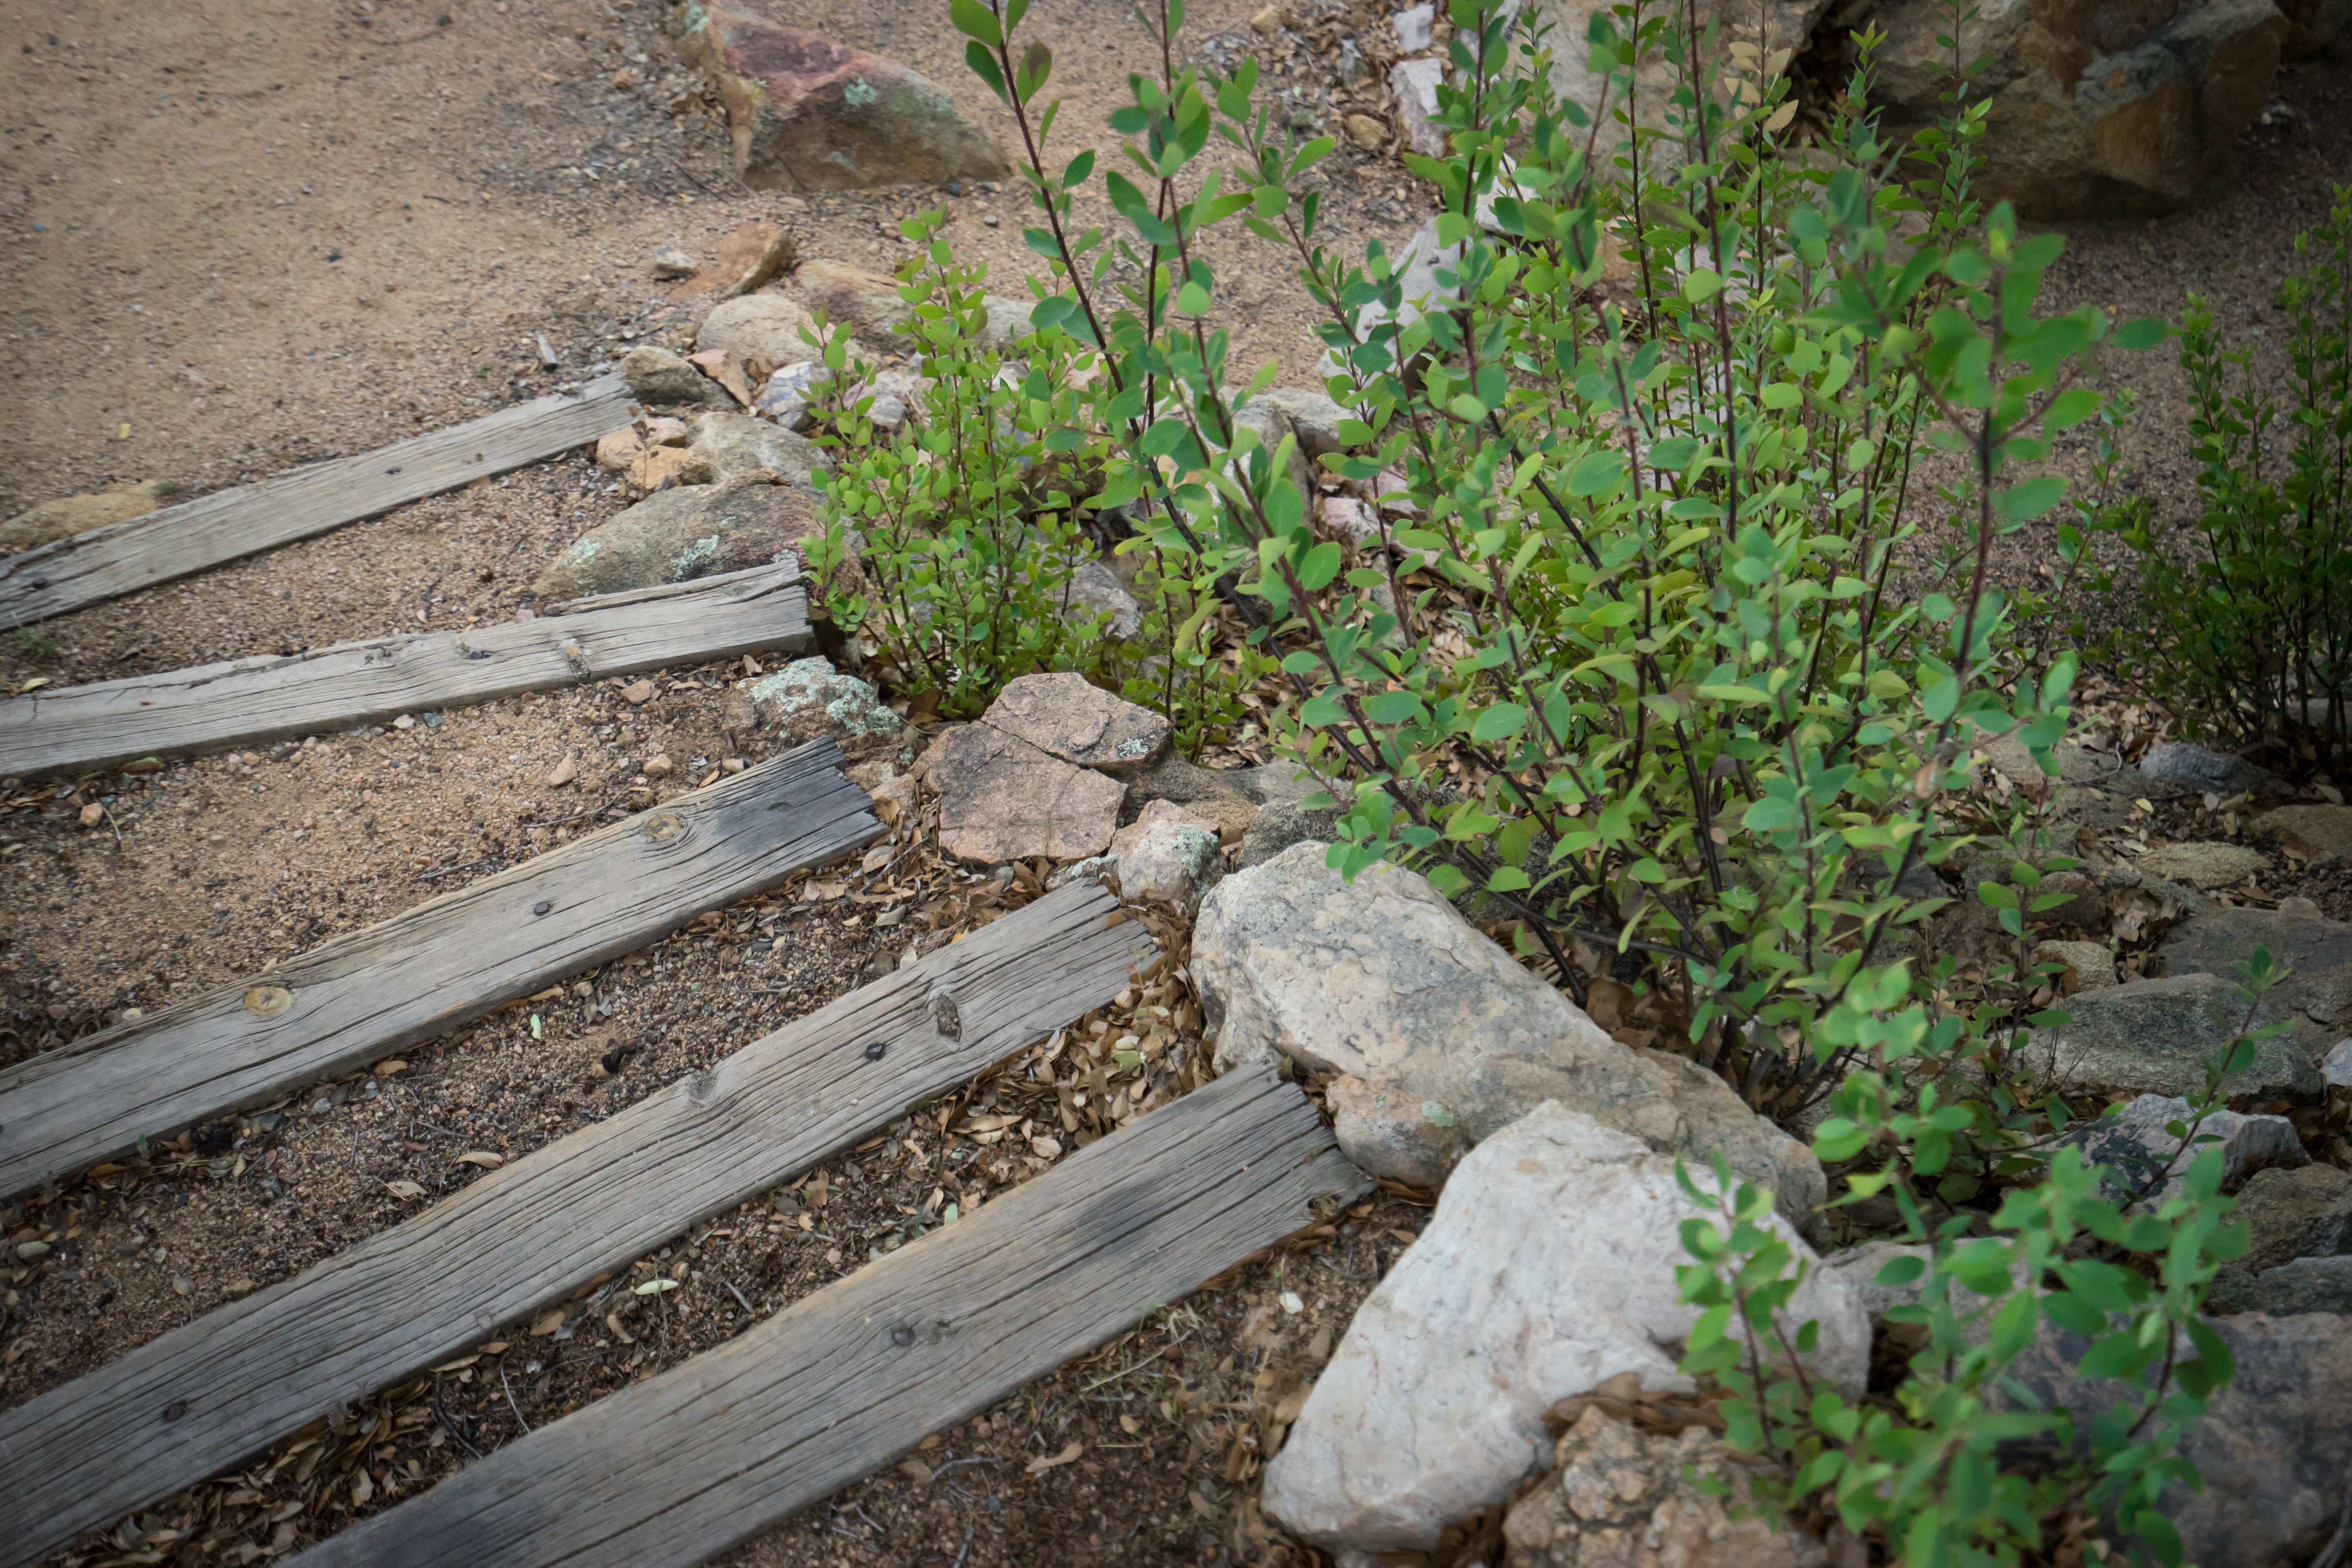
track, trail, wall, walkway, backyard, soil, stone wall, garden, yard